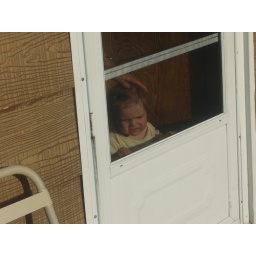
one of her fav. spots was standing by the screen door looking out at the action